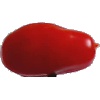
Label: Tomato 2